Charismania

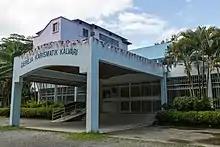
An American Charismatic church

Charismania is a term used in criticism of the charismatic movement and the prosperity gospel. It is commonly used by more conservative Christians and Evangelicalism. It criticizes and compares what the charismatics believe are gifts of the holy spirit to mania or behavior characteristic of mental illness.